Lord Alfred Douglas

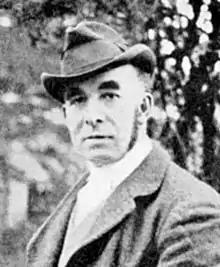
His father, the 9th Marquess of Queensberry

Douglas was born at Ham Hill House in Powick, Worcestershire, the third son of John Douglas, 9th Marquess of Queensberry, and his first wife, Sibyl Montgomery. He was born on 22 October 1870.